Sarah Bryant (Virtua Fighter)

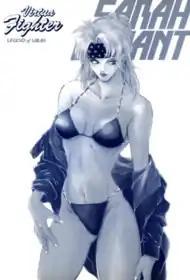
Sega leaned heavily into the character's sexuality, to both criticism and praise

In an interview for the book "From Barbie to Mortal Kombat: Gender and Computer Games" in 2000, the then-corporate spokesman for Sega in North America Lee Caraher stated that of their fighting game characters Sarah was picked the most often in her observation, regardless of the player's gender. A variety of merchandise was released to promote the character and series, including a set of playing cards featuring images of moves from the game, pinups, and a CD of 3D rendered images after the release of "Virtua Fighter 2", showcasing her in a bikini by a pool.